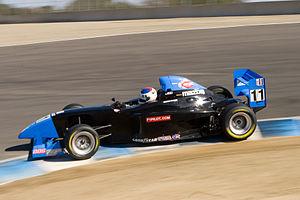
Le Mazda Road to Indy est un groupe de formules de promotions lancé, en 2010, par l'Indy Racing League LLC, qui a pour but de former des jeunes pilotes pour la catégorie-reine, l'IndyCar Series.